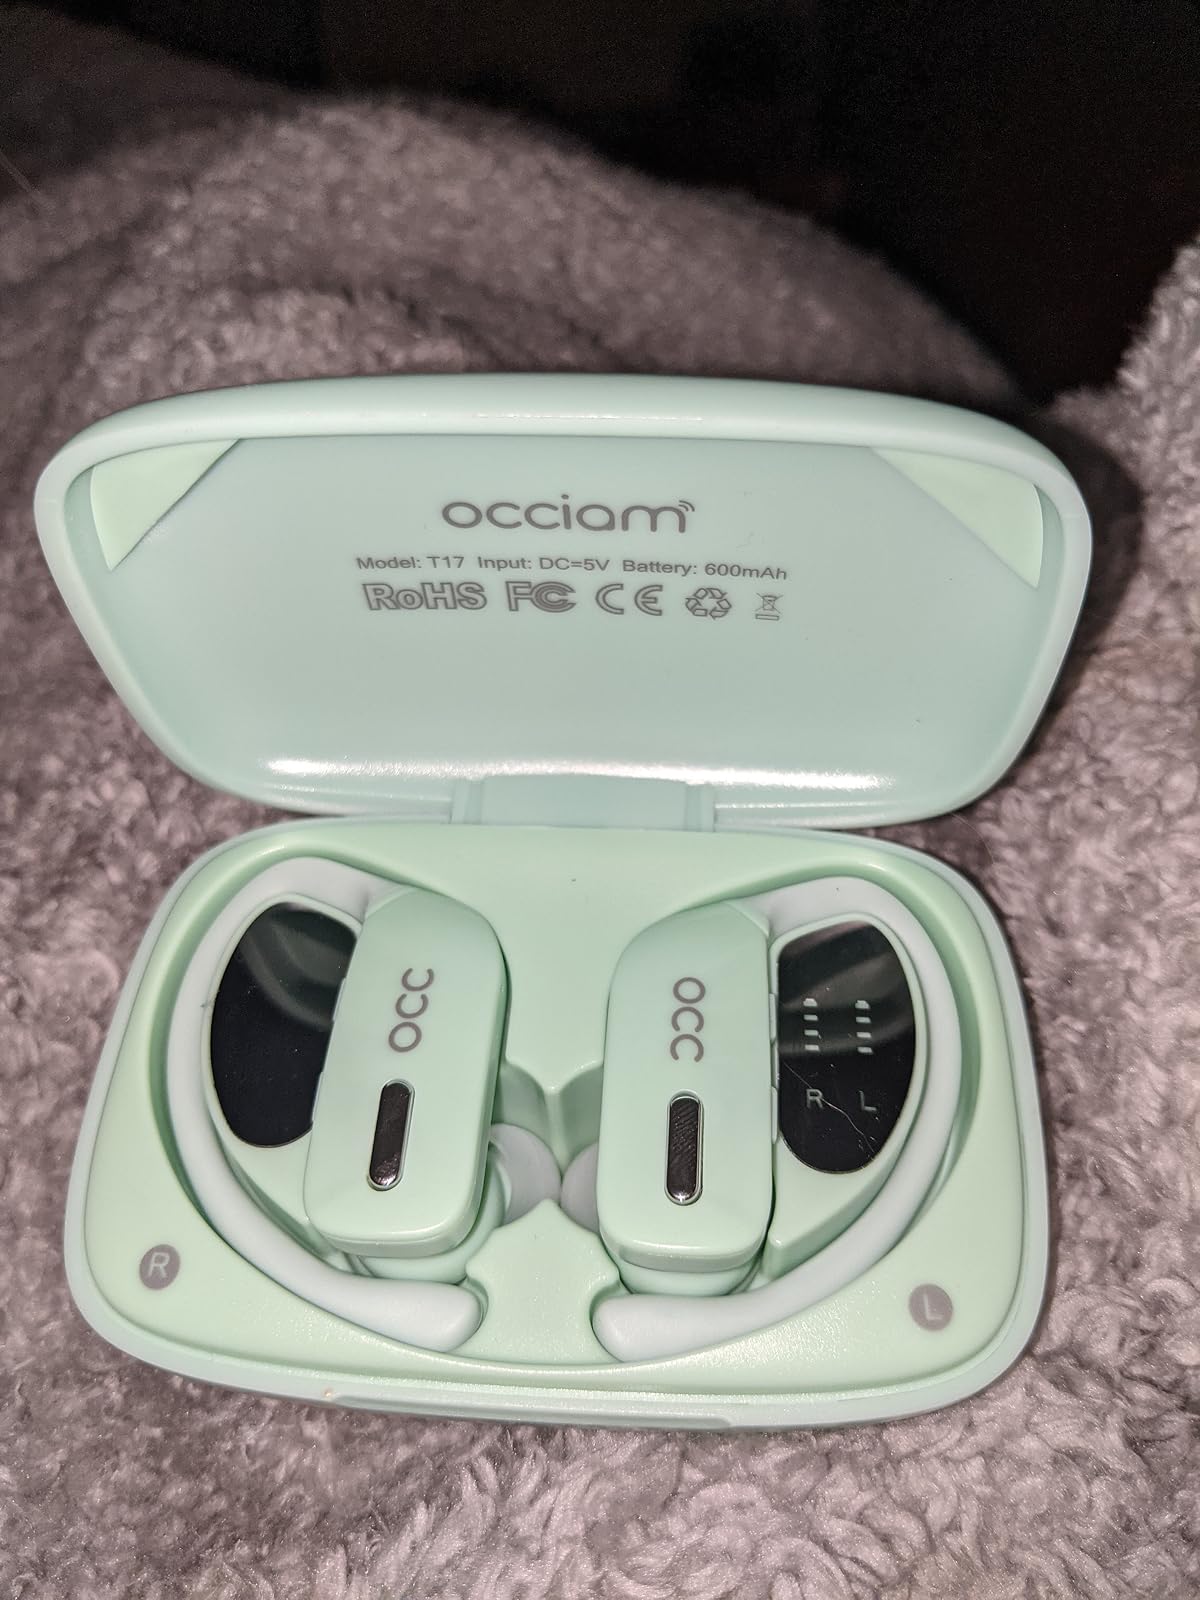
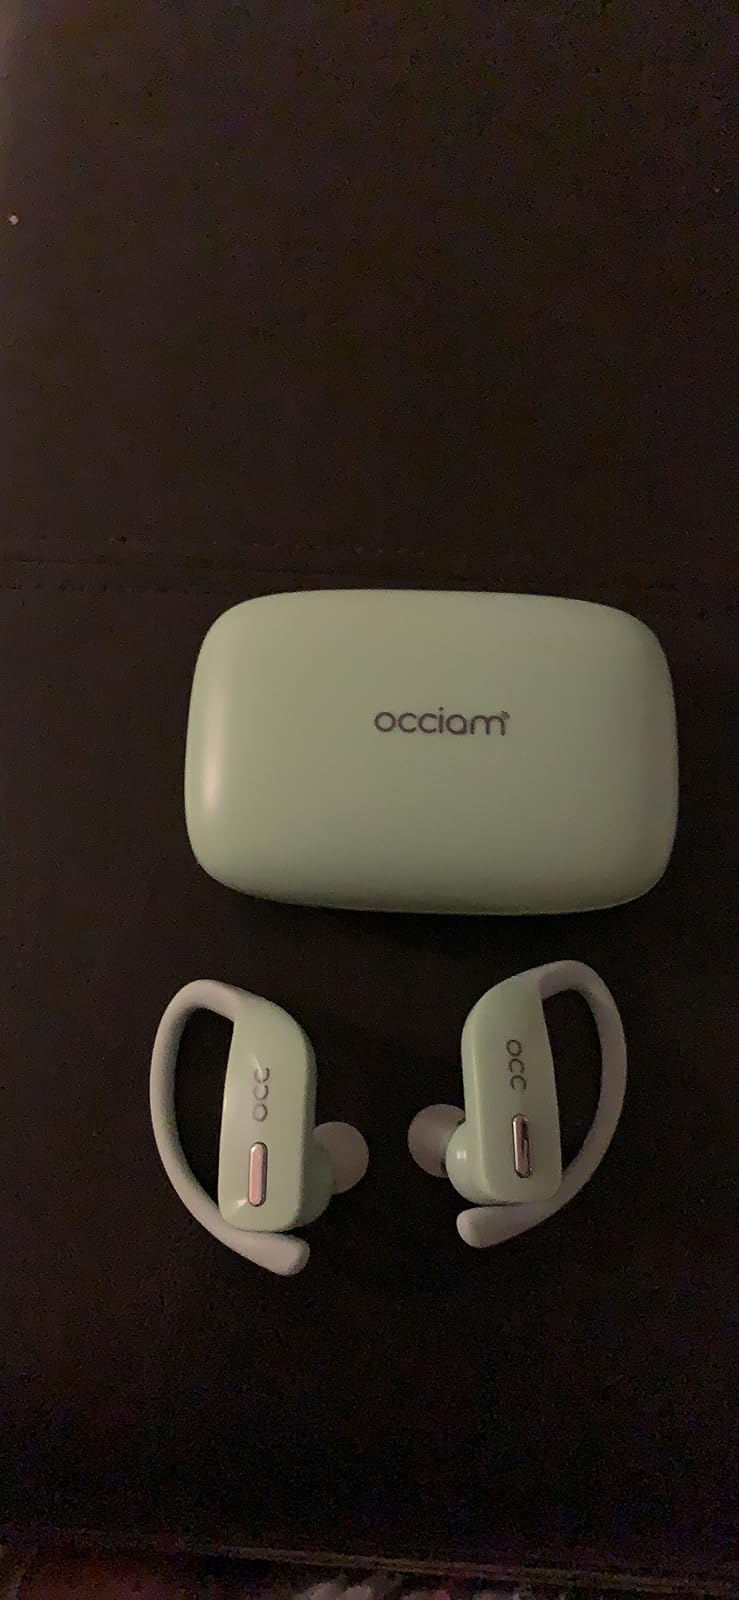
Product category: earbuds
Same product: yes